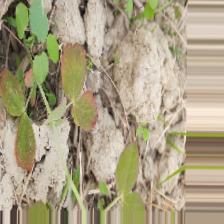
Label: Lentil Rust